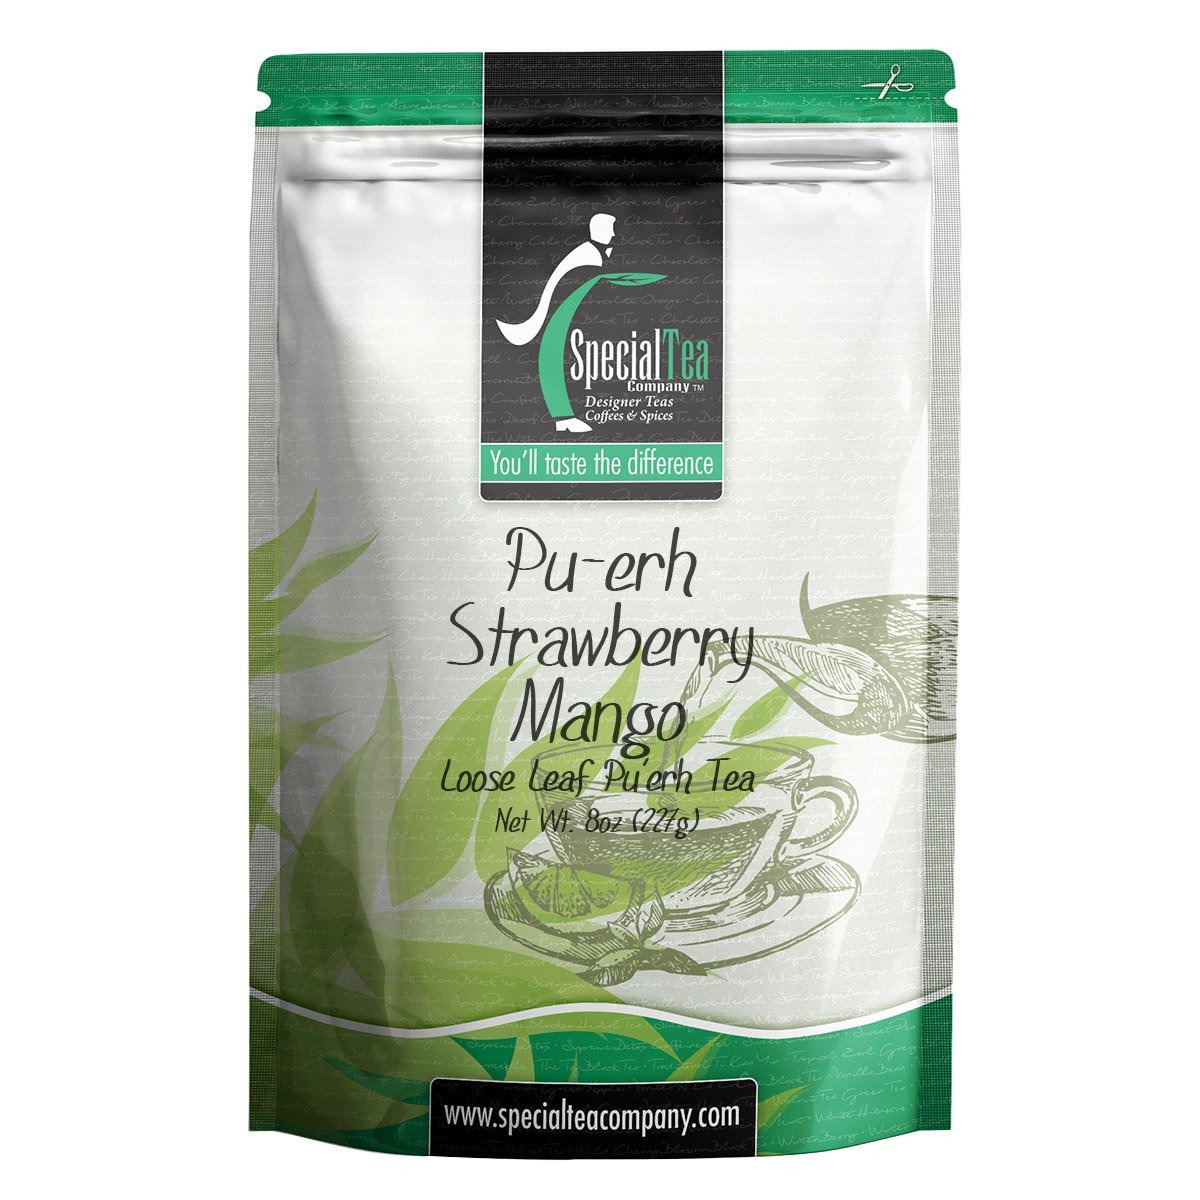
Item Name: Special Tea Loose Leaf Tea, Strawberry Mango Puerh, 8 Ounce
Bullet Point 1: Makes approximately 100 cups of tea
Bullet Point 2: Premium gourmet loose leaf tea
Bullet Point 3: Individually hand packed in the USA
Bullet Point 4: Each packet of tea is hand packed in the USA.
Value: 8.0
Unit: ounce

Price: 15.08